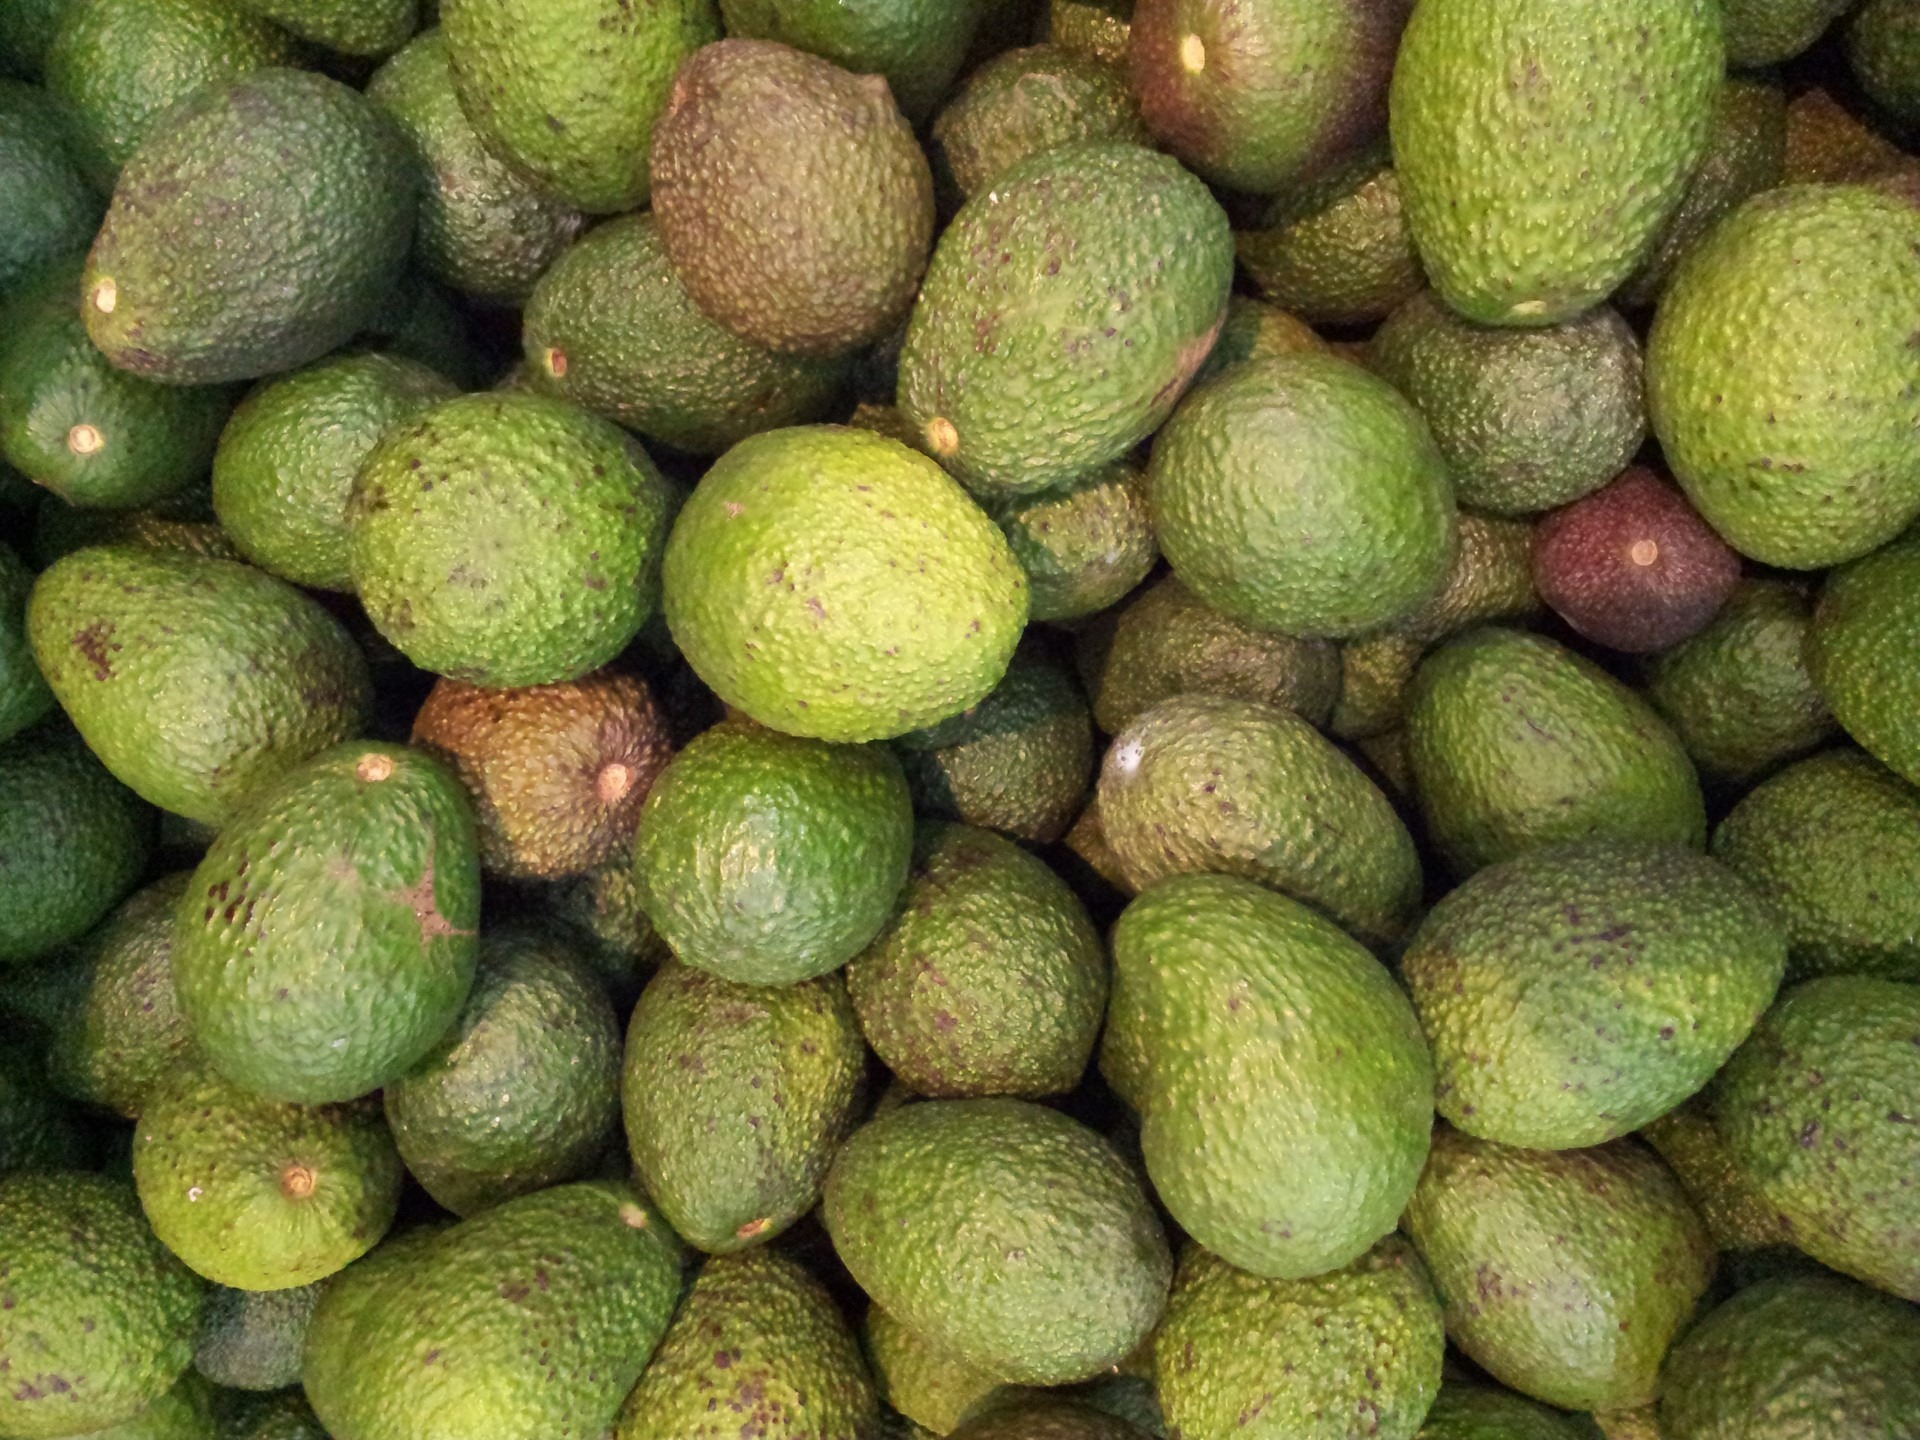
plant, fruit, ripe, food, green, ingredient, produce, vegetable, natural, fresh, avocado, gourmet, healthy, delicious, nutrition, tasty, vegan, raw, exotic, diet, feijoa, organic, jackfruit, nutritious, flowering plant, guacamole, longan, artocarpus, land plant, hardy kiwi